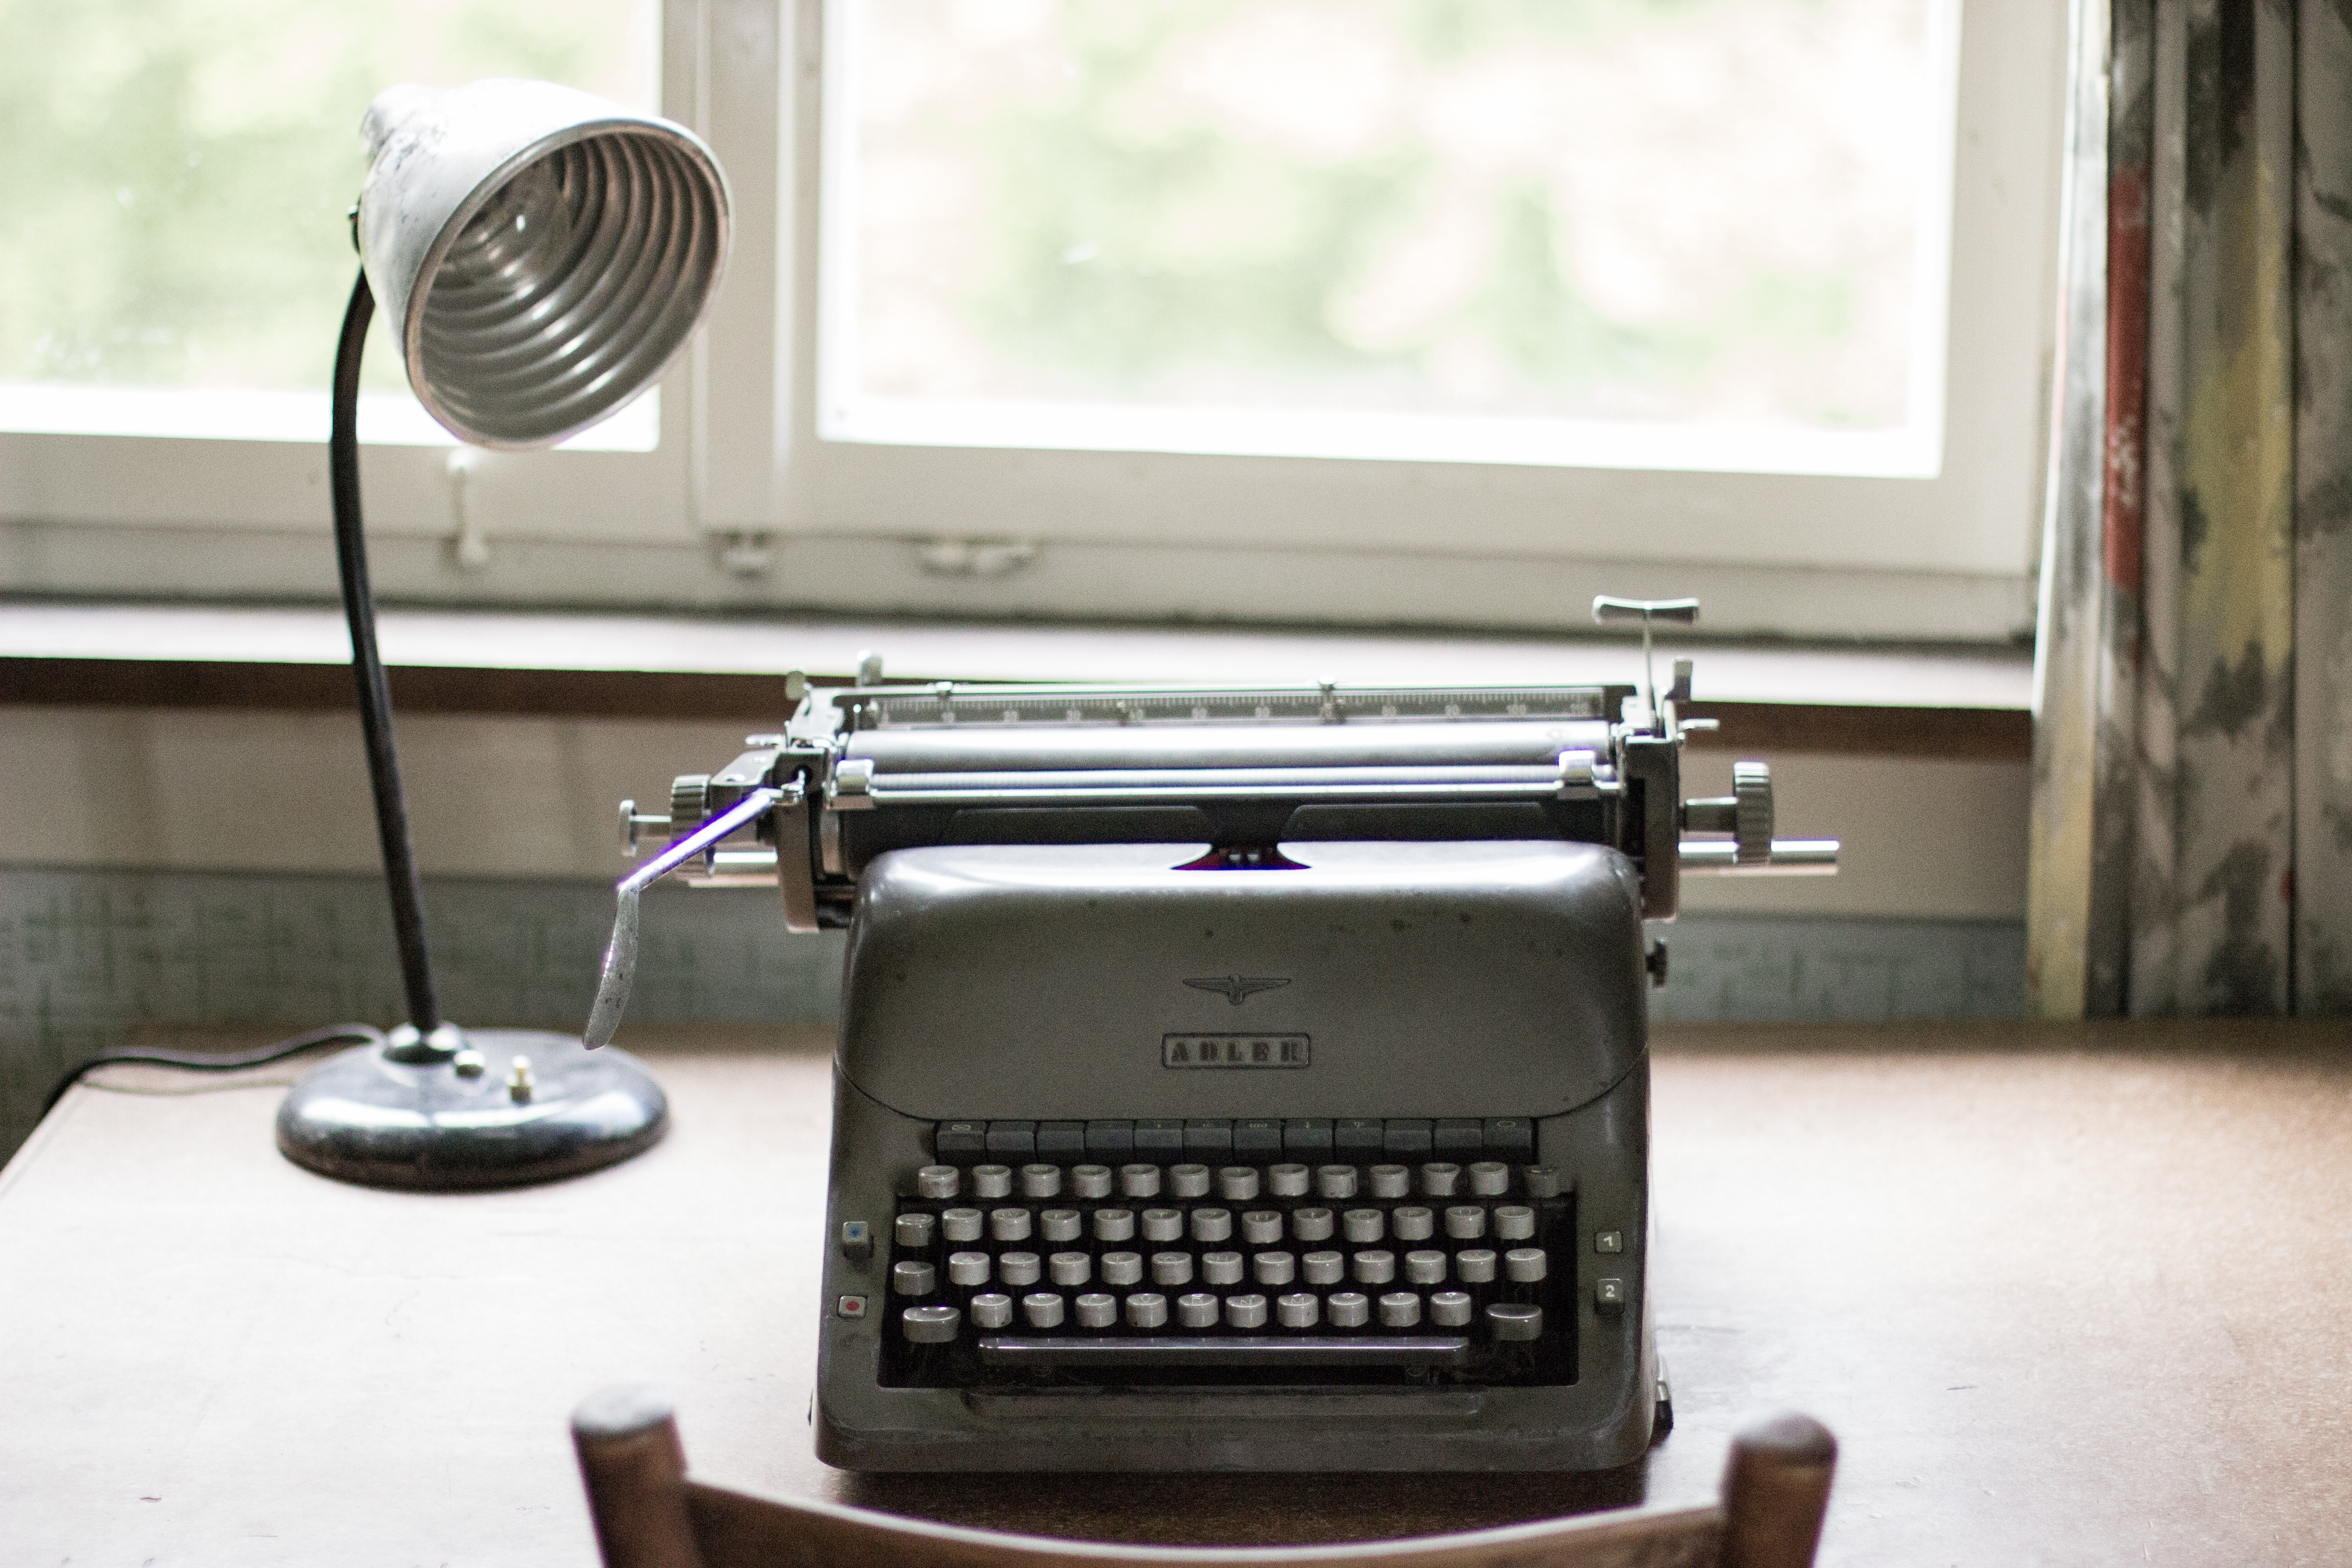
typewriter, office equipment